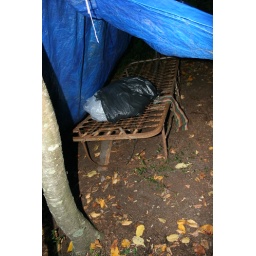
clarence newton road - near blowing rock - october 2008